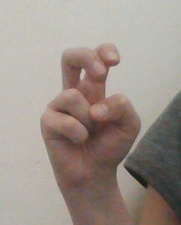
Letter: toot